5th Avenue Theatre

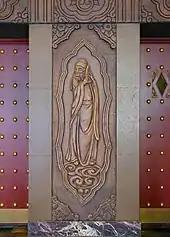
Relief at entry

The theatre celebrated its grand opening on September 24, 1926, with an opening unit program that included both film and live vaudeville performances. The opening program included the silent film "Young April", Fanchon and Marco's stage presentation "The Night Club", and Lipschultz and his Syncopated Soloists. Oliver Wallace, a popular local musician and composer, returned from Portland, Oregon, to be the accompanying organist for opening night. Wallace had been the first theatre organist in a Seattle motion picture house.